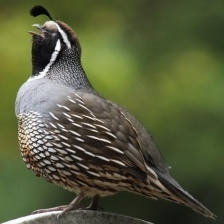
Species: CALIFORNIA QUAIL
Scientific name: CALLIPEPLA CALIFORNICA
ImageNet parent category: quail